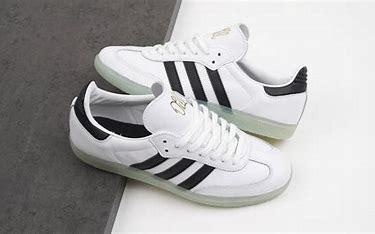
Brand: adidas
Model: Sambarose Skate